History of WWE SmackDown

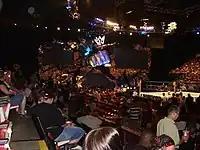
Variations of the "SmackDown!" fist and mirrors set were used from August 16, 2001, until January 18, 2008

On September 22, 2006, "Friday Night SmackDown!" debuted on The CW, a joint venture between CBS Corporation (owner of UPN) and Warner Bros. Entertainment (a subsidiary of Time Warner, majority owner of the WB Television Network). For four weeks before the official premiere of "Friday Night SmackDown!" on the CW, Tribune Broadcasting television stations in six major markets (including WPIX in New York City and KTLA in Los Angeles) aired WWE's "Friday Night SmackDown!". This formed part of the preparation for the impending removal of UPN in several markets due to the debut of MyNetworkTV on September 5, 2006. Two other future affiliates of The CW, WCWJ in Jacksonville, Florida, and WIWB in Green Bay, Wisconsin, also aired "Friday Night SmackDown!" in early September. The transition to the CW caused an interruption in the broadcast of "Friday Night SmackDown!" in the state of Utah beginning in June when KPNZ in Salt Lake City stopped airing all UPN programs early. As of 2009, KUCW broadcasts the show. In Hawaii, "Friday Night SmackDown!" returned in late 2006, airing on a CW digital subchannel of Honolulu's Fox affiliate KHON-TV (Channel 2), which had received statewide carriage over Oceanic Time Warner Cable. Since the move to The CW, "SmackDown!" had shown a major increase in ratings to an average a 3.0 national rating. In addition, "SmackDown!" had become the second-highest watched program on The CW.